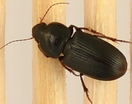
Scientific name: Discoderus parallelus
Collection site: Central Plains Experimental Range NEON (CPER), plot CPER_003